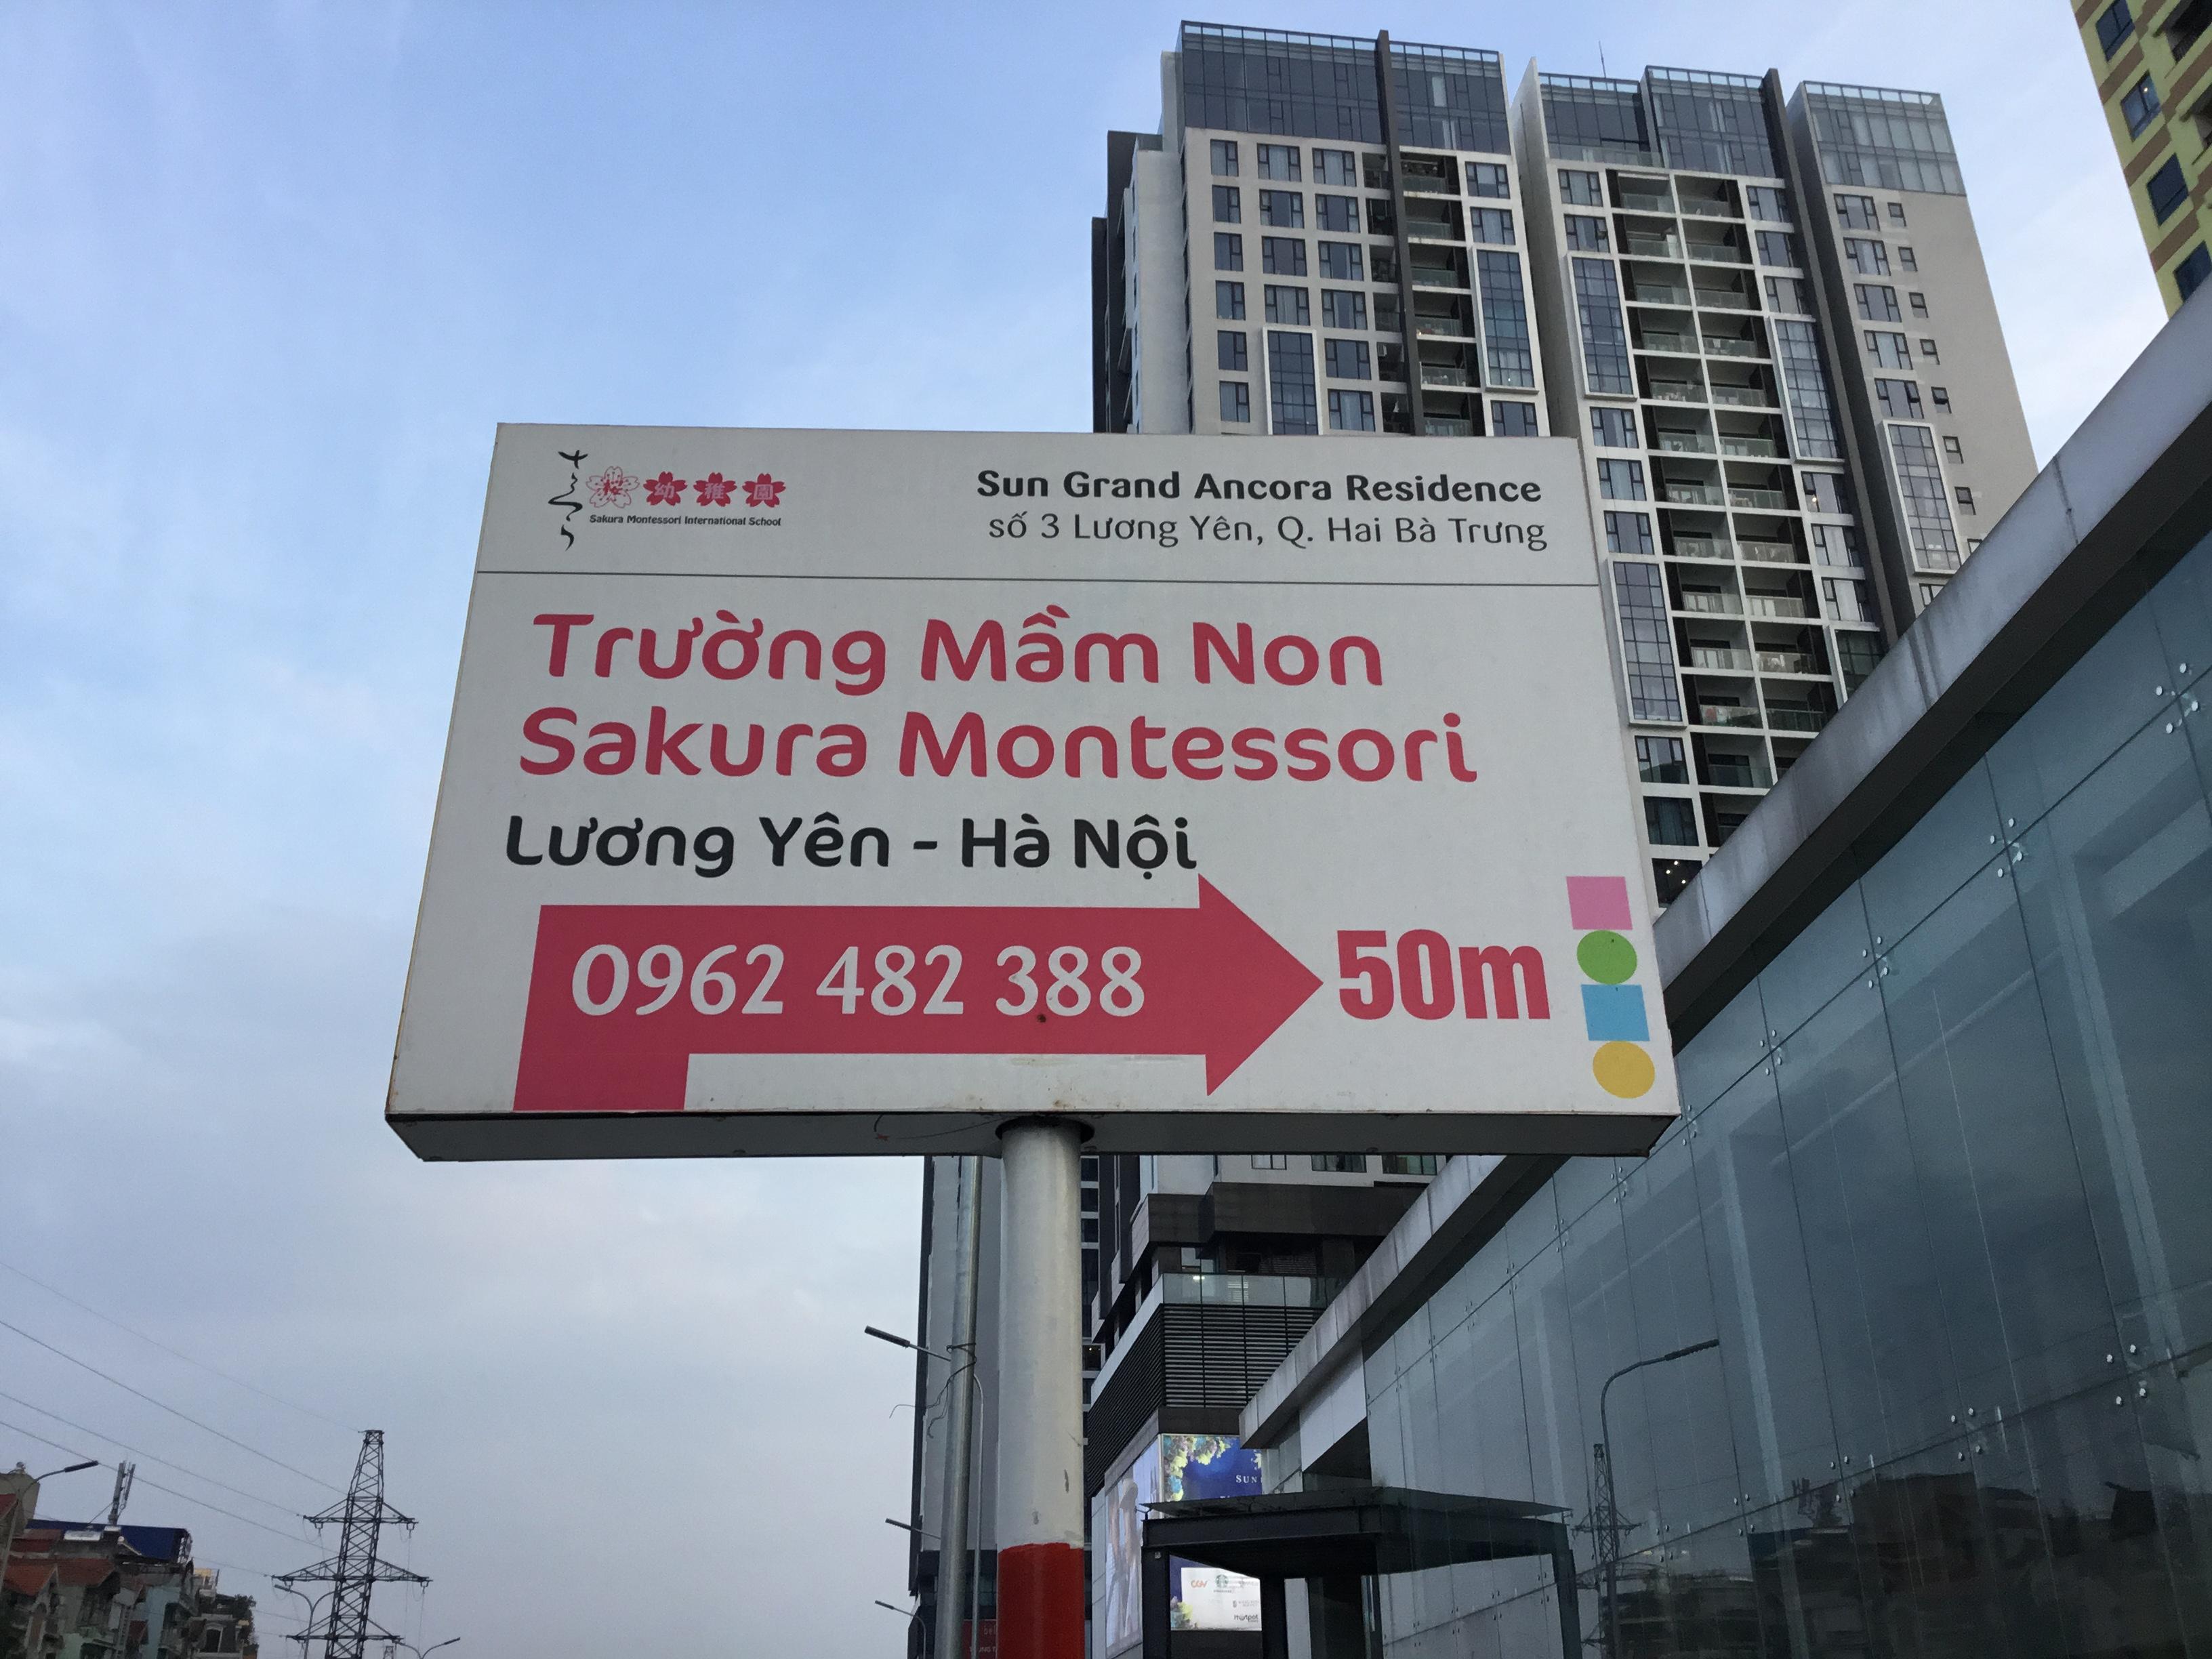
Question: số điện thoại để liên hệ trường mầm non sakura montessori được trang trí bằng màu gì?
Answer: số điện thoại để liên hệ trường mầm non sakura montessori được trang trí bằng màu trắng